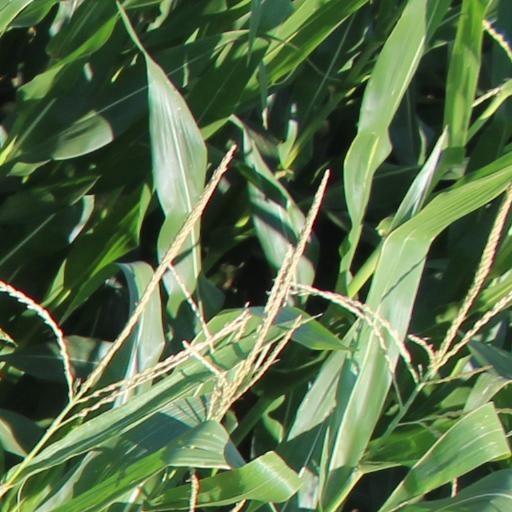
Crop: maize; corn